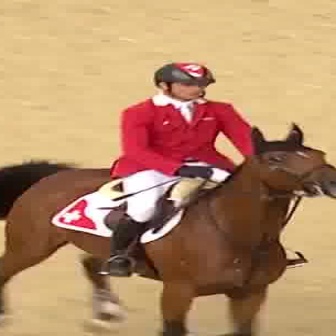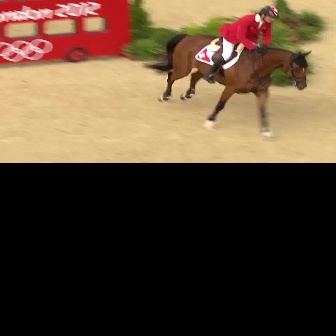
  Please identify the target specified by the bounding box [95,62,307,275] in the first image and locate it in the second image. Return the coordinates in [x_min,y_min,x_max,y_max] format.
Answer: [201,5,278,82]